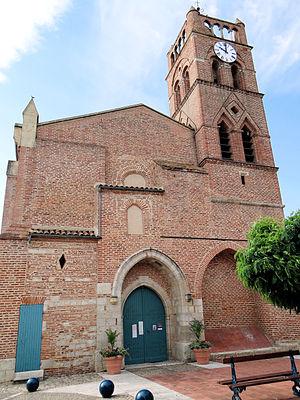
Donzac - Église de l'Assomption - Façade occidentale
Cet article recense les monuments historiques de Tarn-et-Garonne, en France.
Donzac est une commune française située dans le département de Tarn-et-Garonne, en région Occitanie.